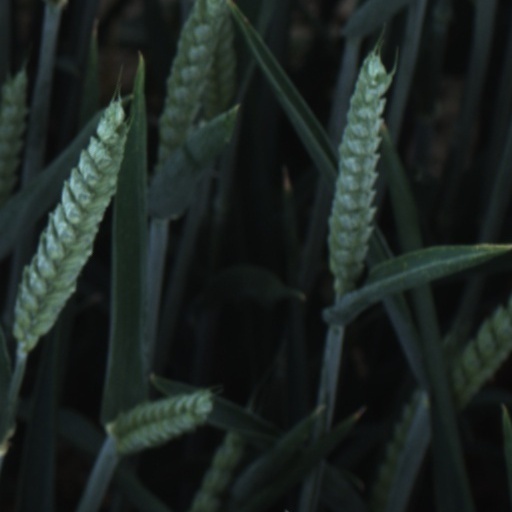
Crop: wheat